Dinovember

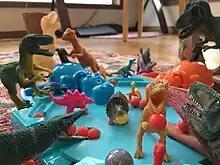
Toy dinosaurs play the game Hungry Hungry Hippos (Quebec, Canada)

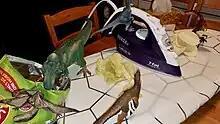
dinos in Toronto turn crinkle potato chips into pringles

Dinovember is a November observance invented in 2012. On each night of this observance, toy dinosaurs undergo arrangement into charming or mischievous positions making them look alive. Every morning, children find dinosaurs, which remain frozen, while they appear in various positions throughout the setting. The toy decorations undergo changes similar to Elf on the Shelf, but the organizers keep it free from commercial interests.